Arturo Frondizi

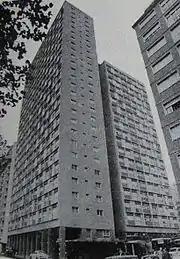
Highrises in Mar del Plata dating from the Frondizi era, when modern architecture came into vogue locally.

Initially, the Frondizi administration repealed several instruments of repression against Peronism and the labor movement. On June 26, 1958 the National Congress repealed Decree Law 4161/56, passed by the dictatorship to ban Peronism, and passed an amnesty law that freed thousands of Peronists and trade unionists imprisoned by the Liberating Revolution. It also repealed the Residence Law No. 4144, passed in 1902, which Argentine trade unions had been denouncing since its very passage. Frondizi also tried to lift the electoral ban on Peronism.